Pluto

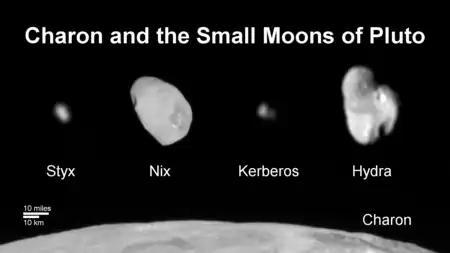
Five known moons of Pluto to scale

Pluto's density is . Because the decay of radioactive elements would eventually heat the ices enough for the rock to separate from them, scientists expect that Pluto's internal structure is differentiated, with the rocky material having settled into a dense core surrounded by a mantle of water ice. The pre–"New Horizons" estimate for the diameter of the core is , 70% of Pluto's diameter.